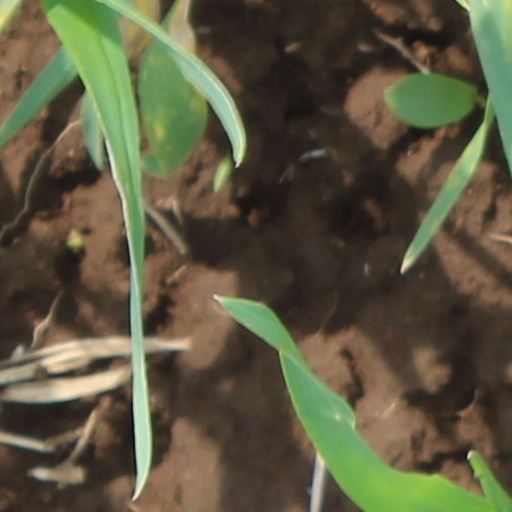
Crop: wheat